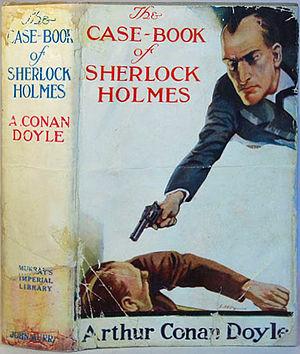
Les Archives de Sherlock Holmes quelquefois traduit en Archives sur Sherlock Holmes, est un recueil de nouvelles policières écrit par sir Arthur Conan Doyle. Il est constitué des dernières nouvelles ayant Sherlock Holmes comme personnage principal. Trois d'entre elles La Crinière du Lion, Le Soldat blanchi et La Pierre de Mazarin ne sont pas narrées par le docteur Watson. À la publication, 40 années se sont écoulées depuis la première publication d'une nouvelle de Sherlock Holmes.